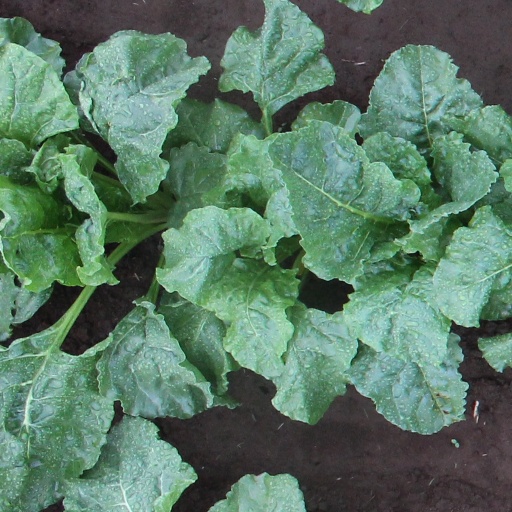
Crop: sugar beet